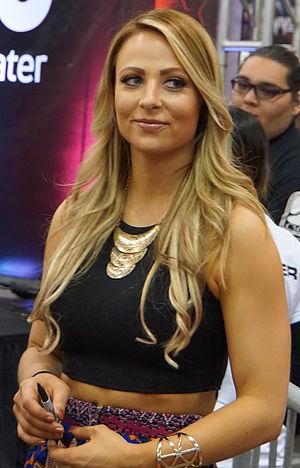
Tenille Averil Dashwood est une catcheuse australienne. Elle est connue pour avoir travaillé à la World Wrestling Entertainment de 2012 à 2017 sous le nom d'Emma.